Josephine Douglas

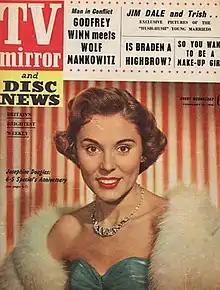
Josephine Douglas on the cover of TV Mirror in 1958

Josephine Douglas (6 October 1926 – 12 July 1988) was a British actress and TV and film producer. Her original name was Jo Doll (née Rickett). She played a pioneering role as a woman in television production at a time when it was dominated by men. She was the co-producer and co-host of Britain's first pop chart television show, "Six-Five Special", during 1957–58. The show broke the mould of British TV and ushered in an era in which popular culture seemed to be dominated by the young.